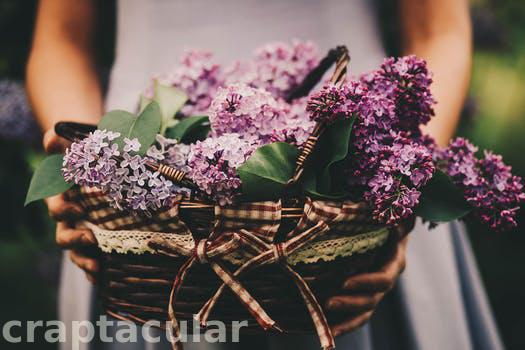
Label: Watermark